Lepidoptera Indica

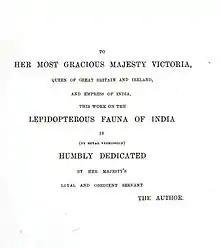
Dedication

The series was based on a large collection of butterflies that were under the care of the curator of the Asiatic Museum, Dr Thomas Horsfield. The museum was closed in 1879 and the collection was transferred to the British Museum. Moore in his preface defined the Indian region as being roughly bounded by the Himalayan mountains in the north, Suleiman and Hala mountains in the northwest, Ceylon to the South and Burma in the East and including the Andaman and Nicobar Islands. Moore however died before the work could be completed and the work was then taken over by Colonel Charles Swinhoe, brother of Robert Swinhoe and one of the founders of the Bombay Natural History Society.